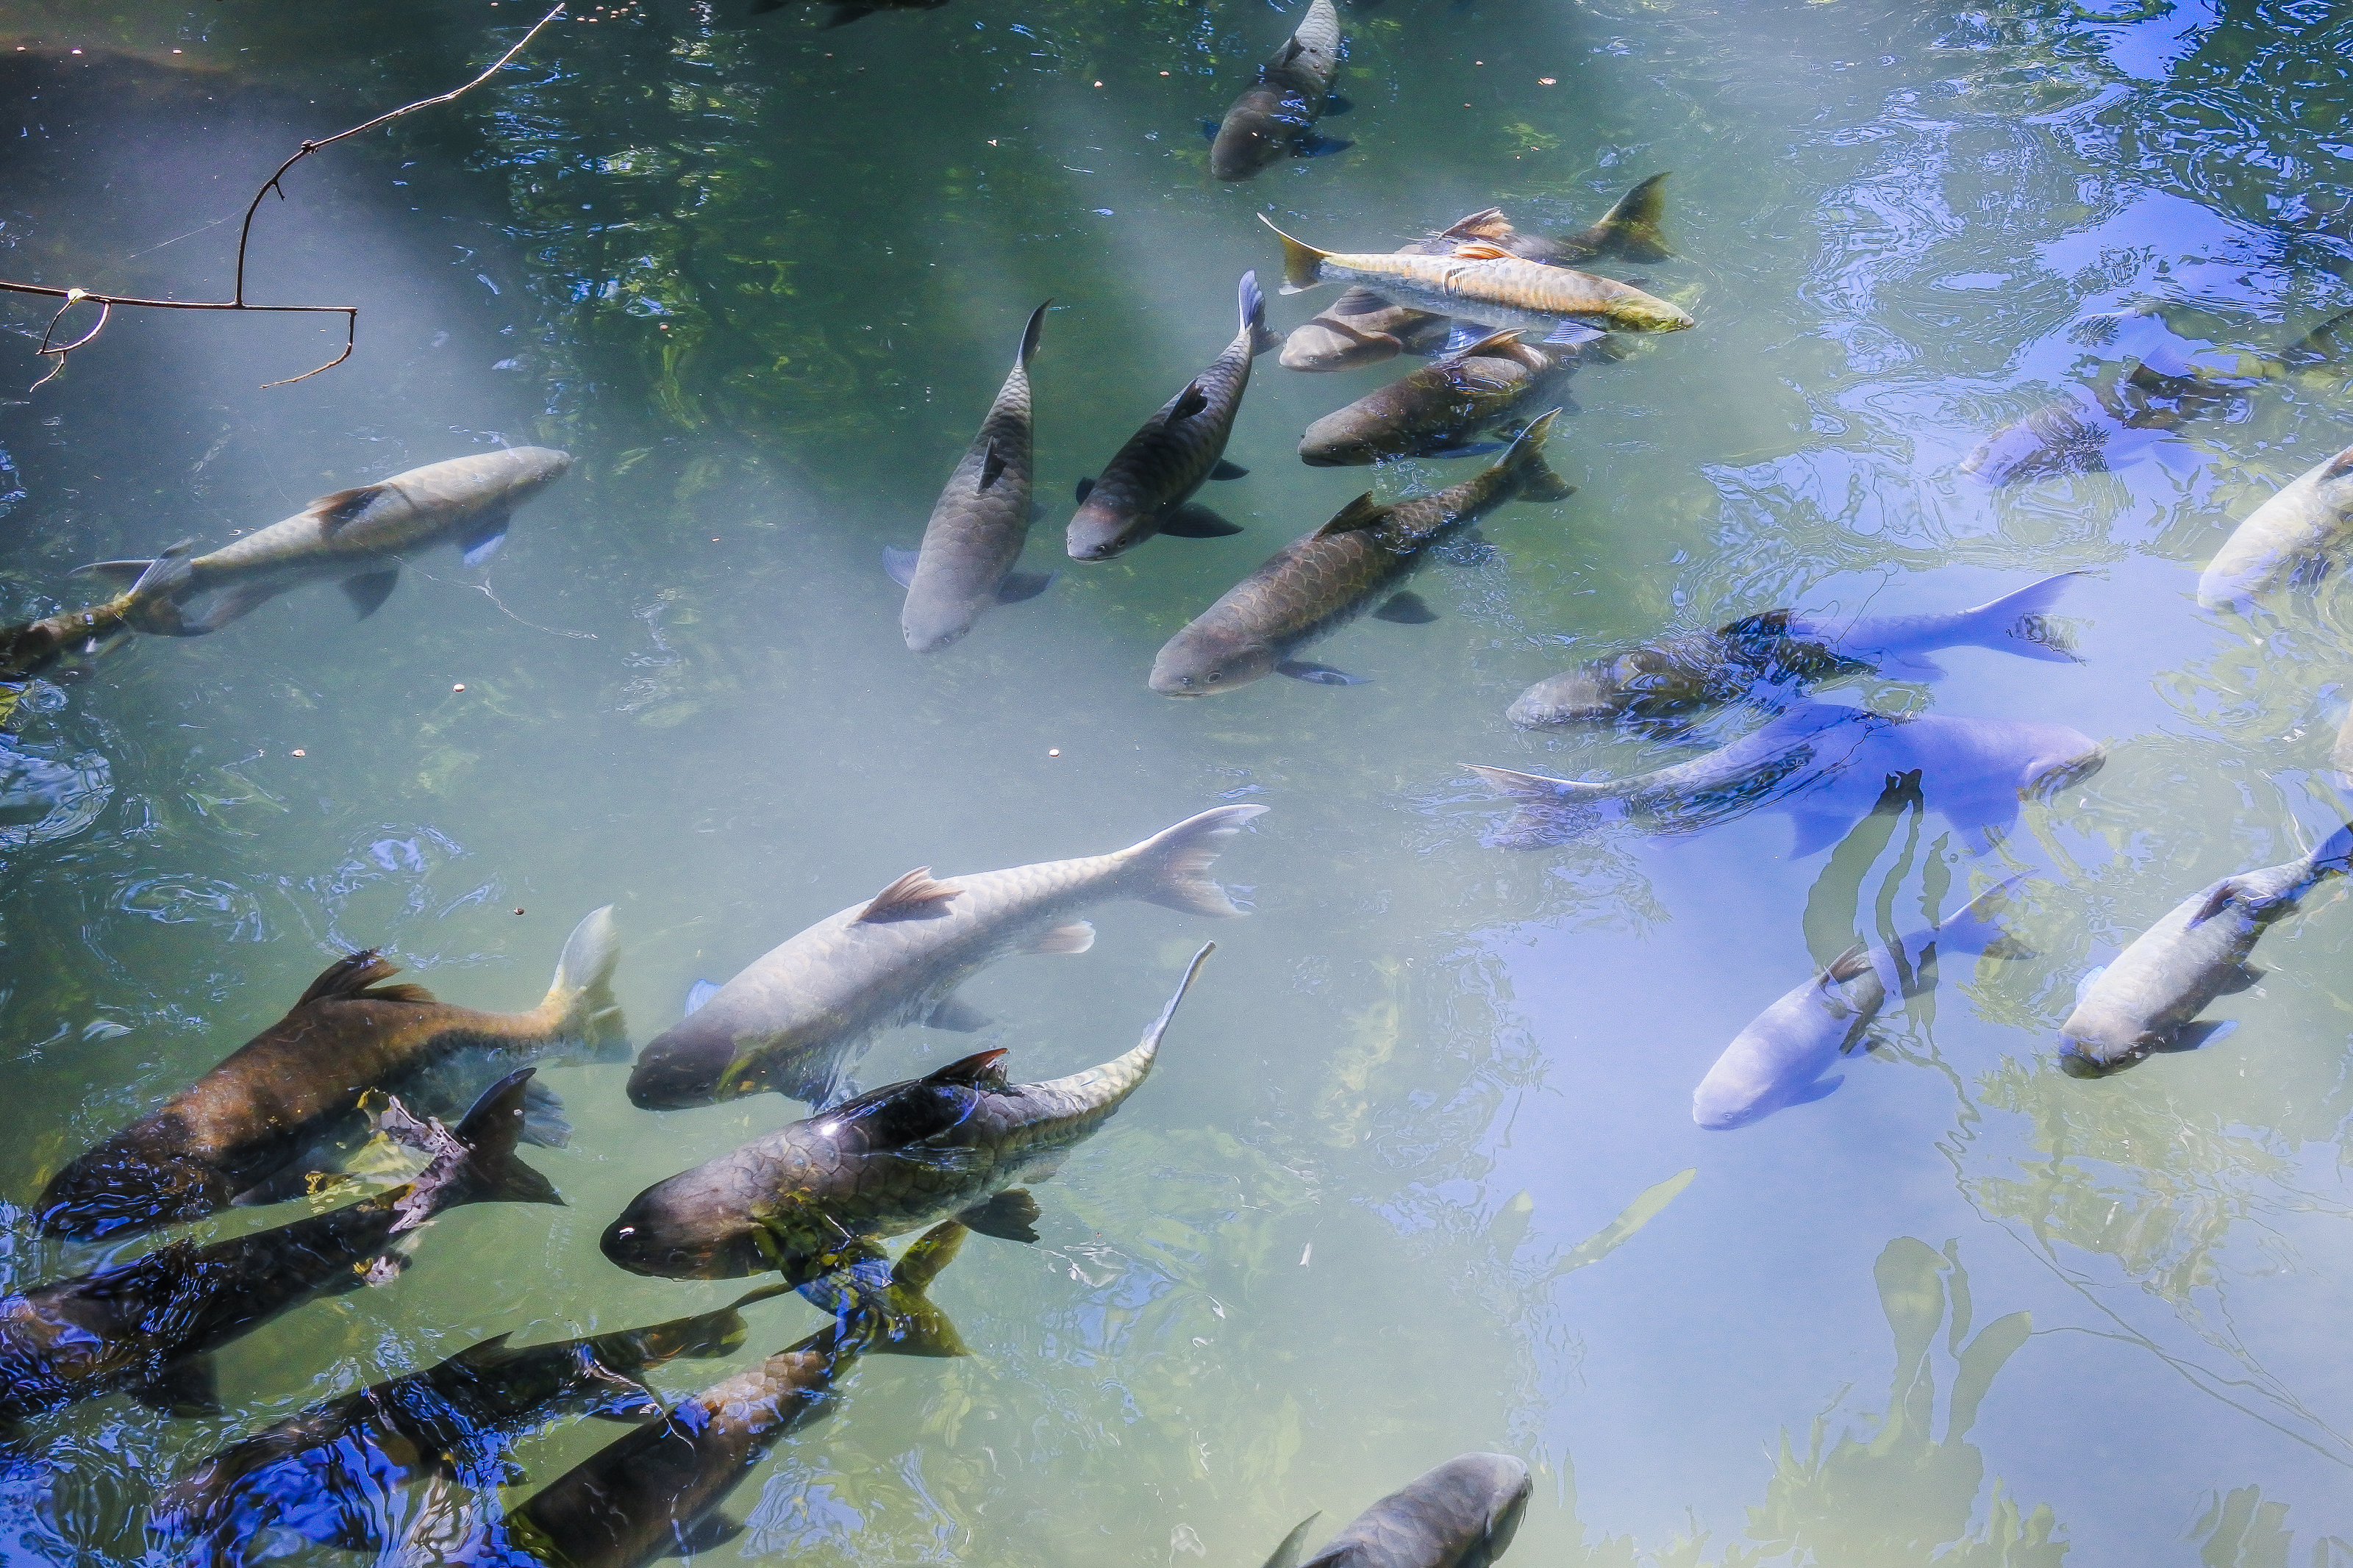
pond, forest, mirror, bright, tourism, scenery, summer, rock, beautiful, swimming, view, thailand, national, wood, sunny, park, wildlife, green, natural, reflection, nature, asia, fishing, tree, many, water, stone, outdoor, environment, blue, light, idyllic, fish, animal, river, fresh, travel, lake, wild, colorful, marine biology, fish pond, koi, feeder fish, organism, forage fish, bony fish